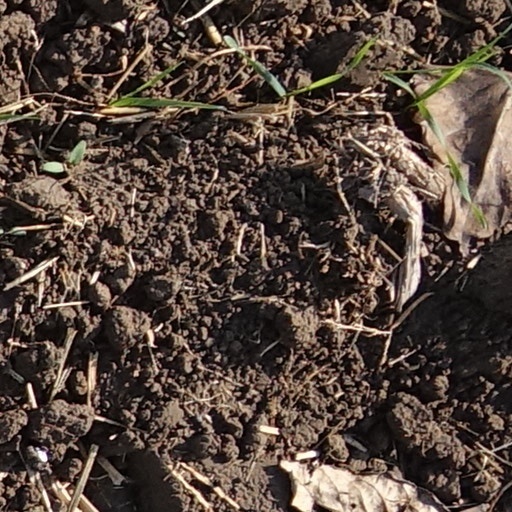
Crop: wheat